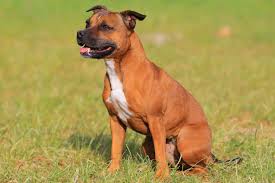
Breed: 203-n000015-Staffordshire_bullterrier